Thomas Heazle Parke

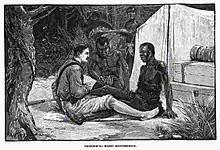
Parke undergoing blood brotherhood ritual with an African

In January 1887, while in Alexandria, Parke was invited by Edmund Musgrave Barttelot to accompany him on the Emin Pasha Relief Expedition. The expedition would be led by Henry Morton Stanley, and would journey through the African wilderness in relief of Emin Pasha, an Egyptian administrator who had been cut off by Mahdist forces following the Siege of Khartoum. Parke was initially rejected by Stanley upon his arrival in Alexandria, but was invited by telegram a day later to join the expedition in Cairo. On 25 February 1887, the expedition set off from Zanzibar in the east for the Congo in the east.